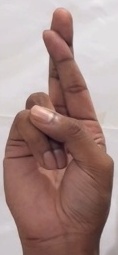
ASL sign: R